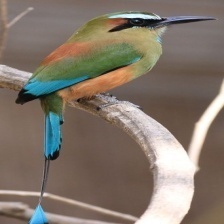
Species: TURQUOISE MOTMOT
Scientific name: EUMOMOTA SUPERCILIOSA